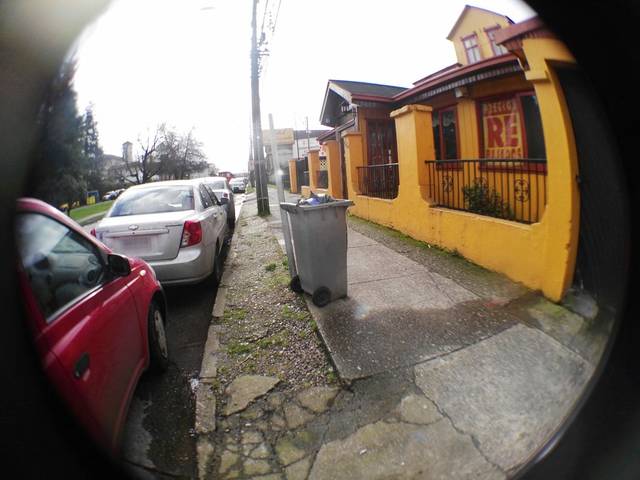
Region: Chile
Coordinates: -39.815, -73.237